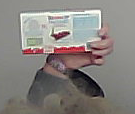
Product: kinder_chocolate